E. E. Cummings

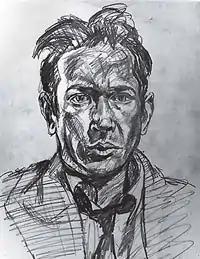
Sketched self-portrait circa 1920

Cummings was married twice: first to Elaine Orr Thayer in 1924, then to Anne Minnerly Barton in 1929. His longest relationship, with Marion Morehouse, began in 1934, and lasted more than three decades.